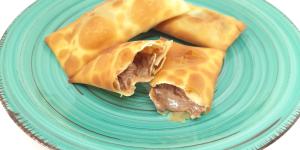
tequenos de nutella